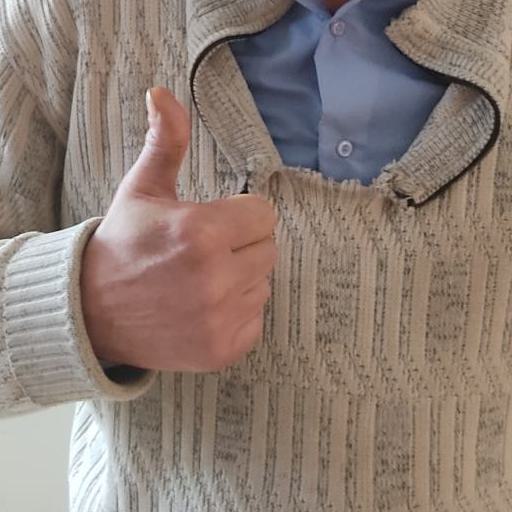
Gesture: like